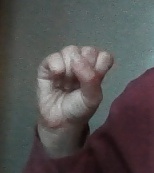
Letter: saad